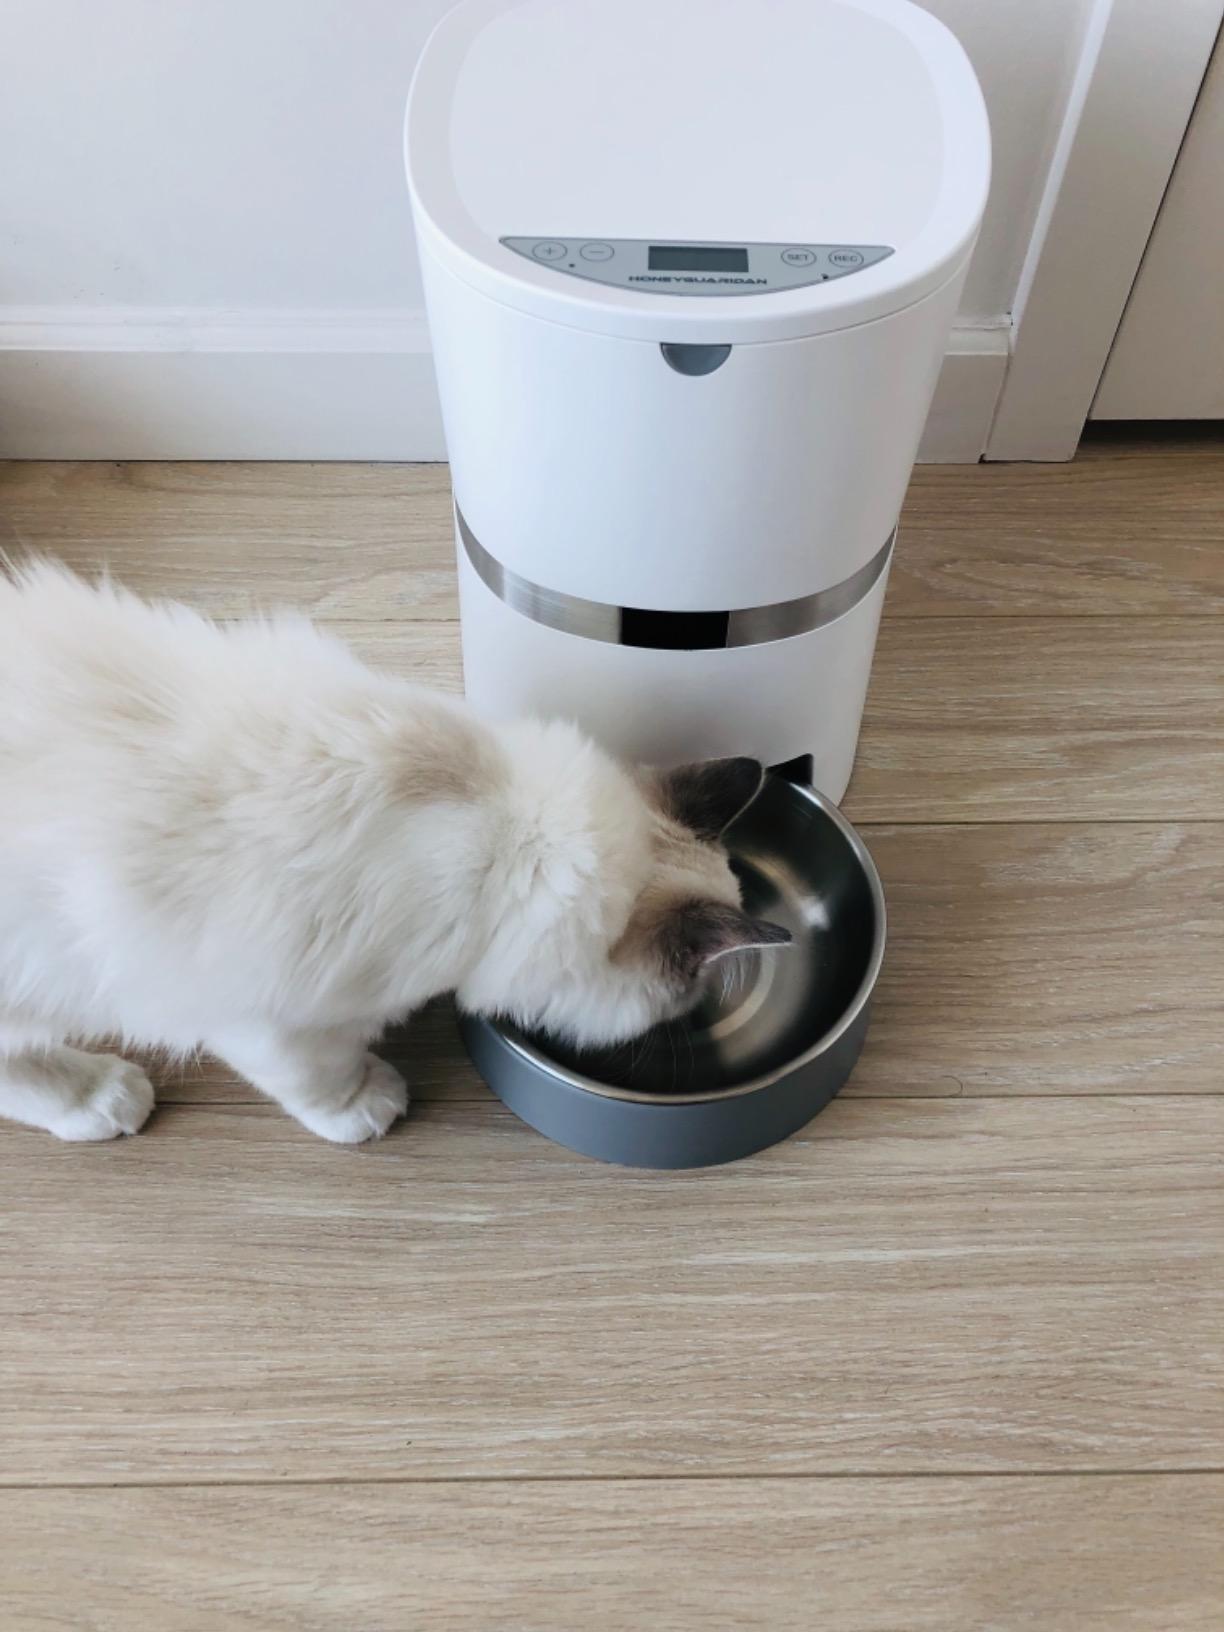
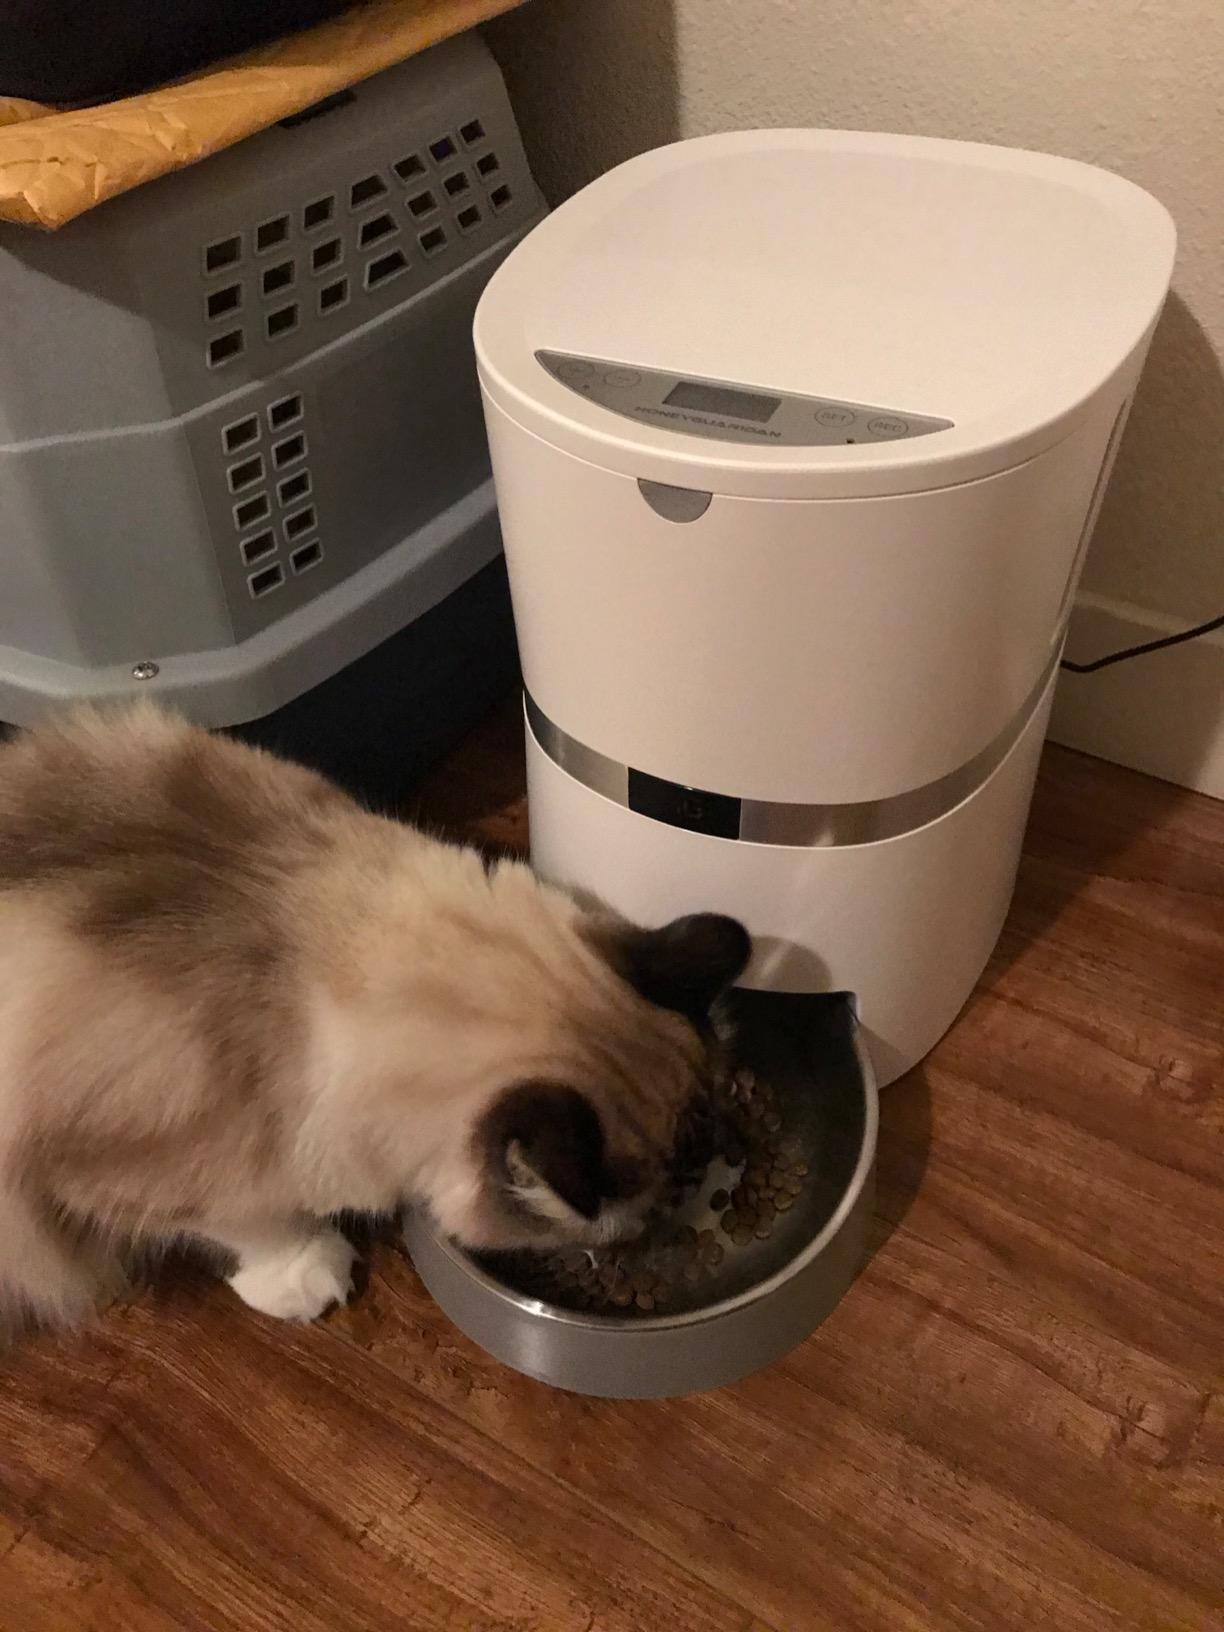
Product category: items_feeder
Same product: yes